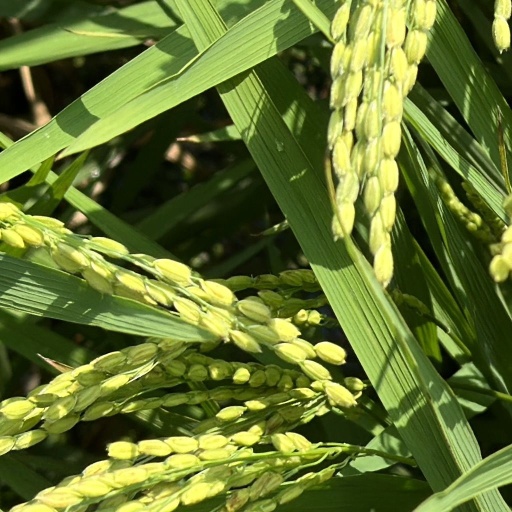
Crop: rice